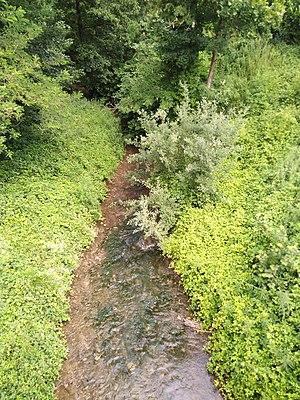
L'Agny à la Combe de Châteauvilain
Châteauvilain est une commune française située dans le département de l'Isère en région Auvergne-Rhône-Alpes.